Religion of the Shang dynasty

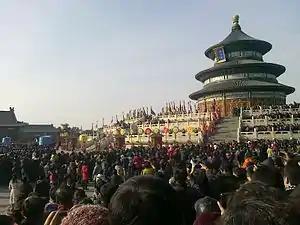
The 2011 observation of the annual Sacrifice to Heaven at the Temple of Heaven in Beijing

The inscriptions contain a rich sacrificial vocabulary. The lexicon includes terms such as 'females', 'dependent women', and 'servants', all of which referred to objects of sacrifice. Another term observed in inscriptions is 'minor servants', indicating that the Shang even sacrificed minor officers.